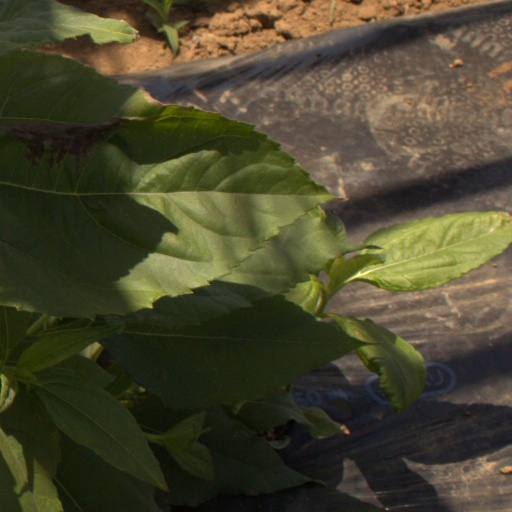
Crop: Jerusalem artichoke